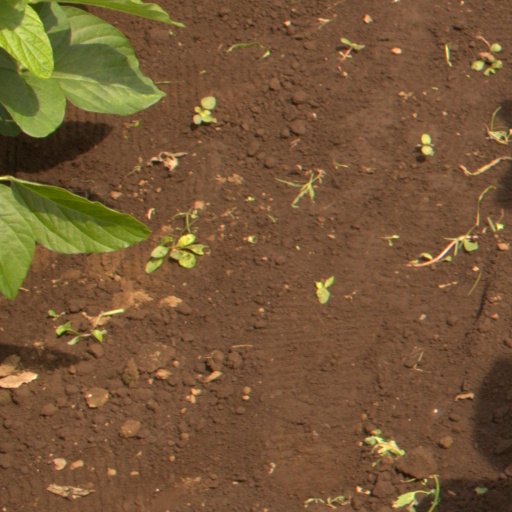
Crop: soybean